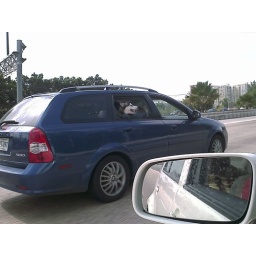
A dog in a car always makes me smile... Can't help it.